Prostaglandin F synthase

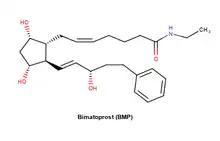
Chemical structure of bimatoprost

Prostaglandin F synthase can be inhibited not only by NSAIDs such as indometacin and suprofen but also by a molecule known as bimatoprost (BMP). BMP, an analogue of PGD is an ocular hypotensive agent that binds to the active site of the PGFS enzyme. This means that it inhibits the action of PGFS to catalyze the conversion of PGD to 9α,11β–PGF and PGH to PGF2α because it inhibits the substrate to bind to the active site of the enzyme.